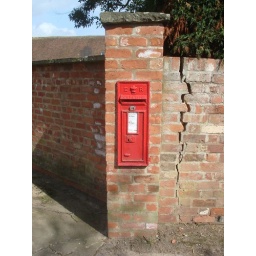
Edwardian box and a crack in the wall ...